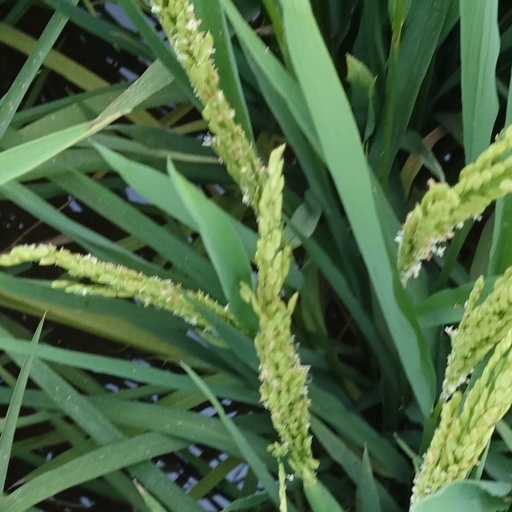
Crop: rice